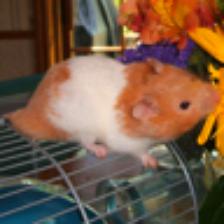
Label: NonHuman